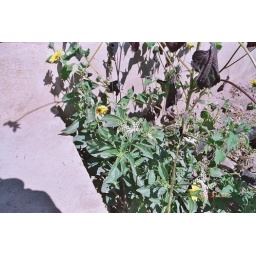
Unknown flower volunteer in the street